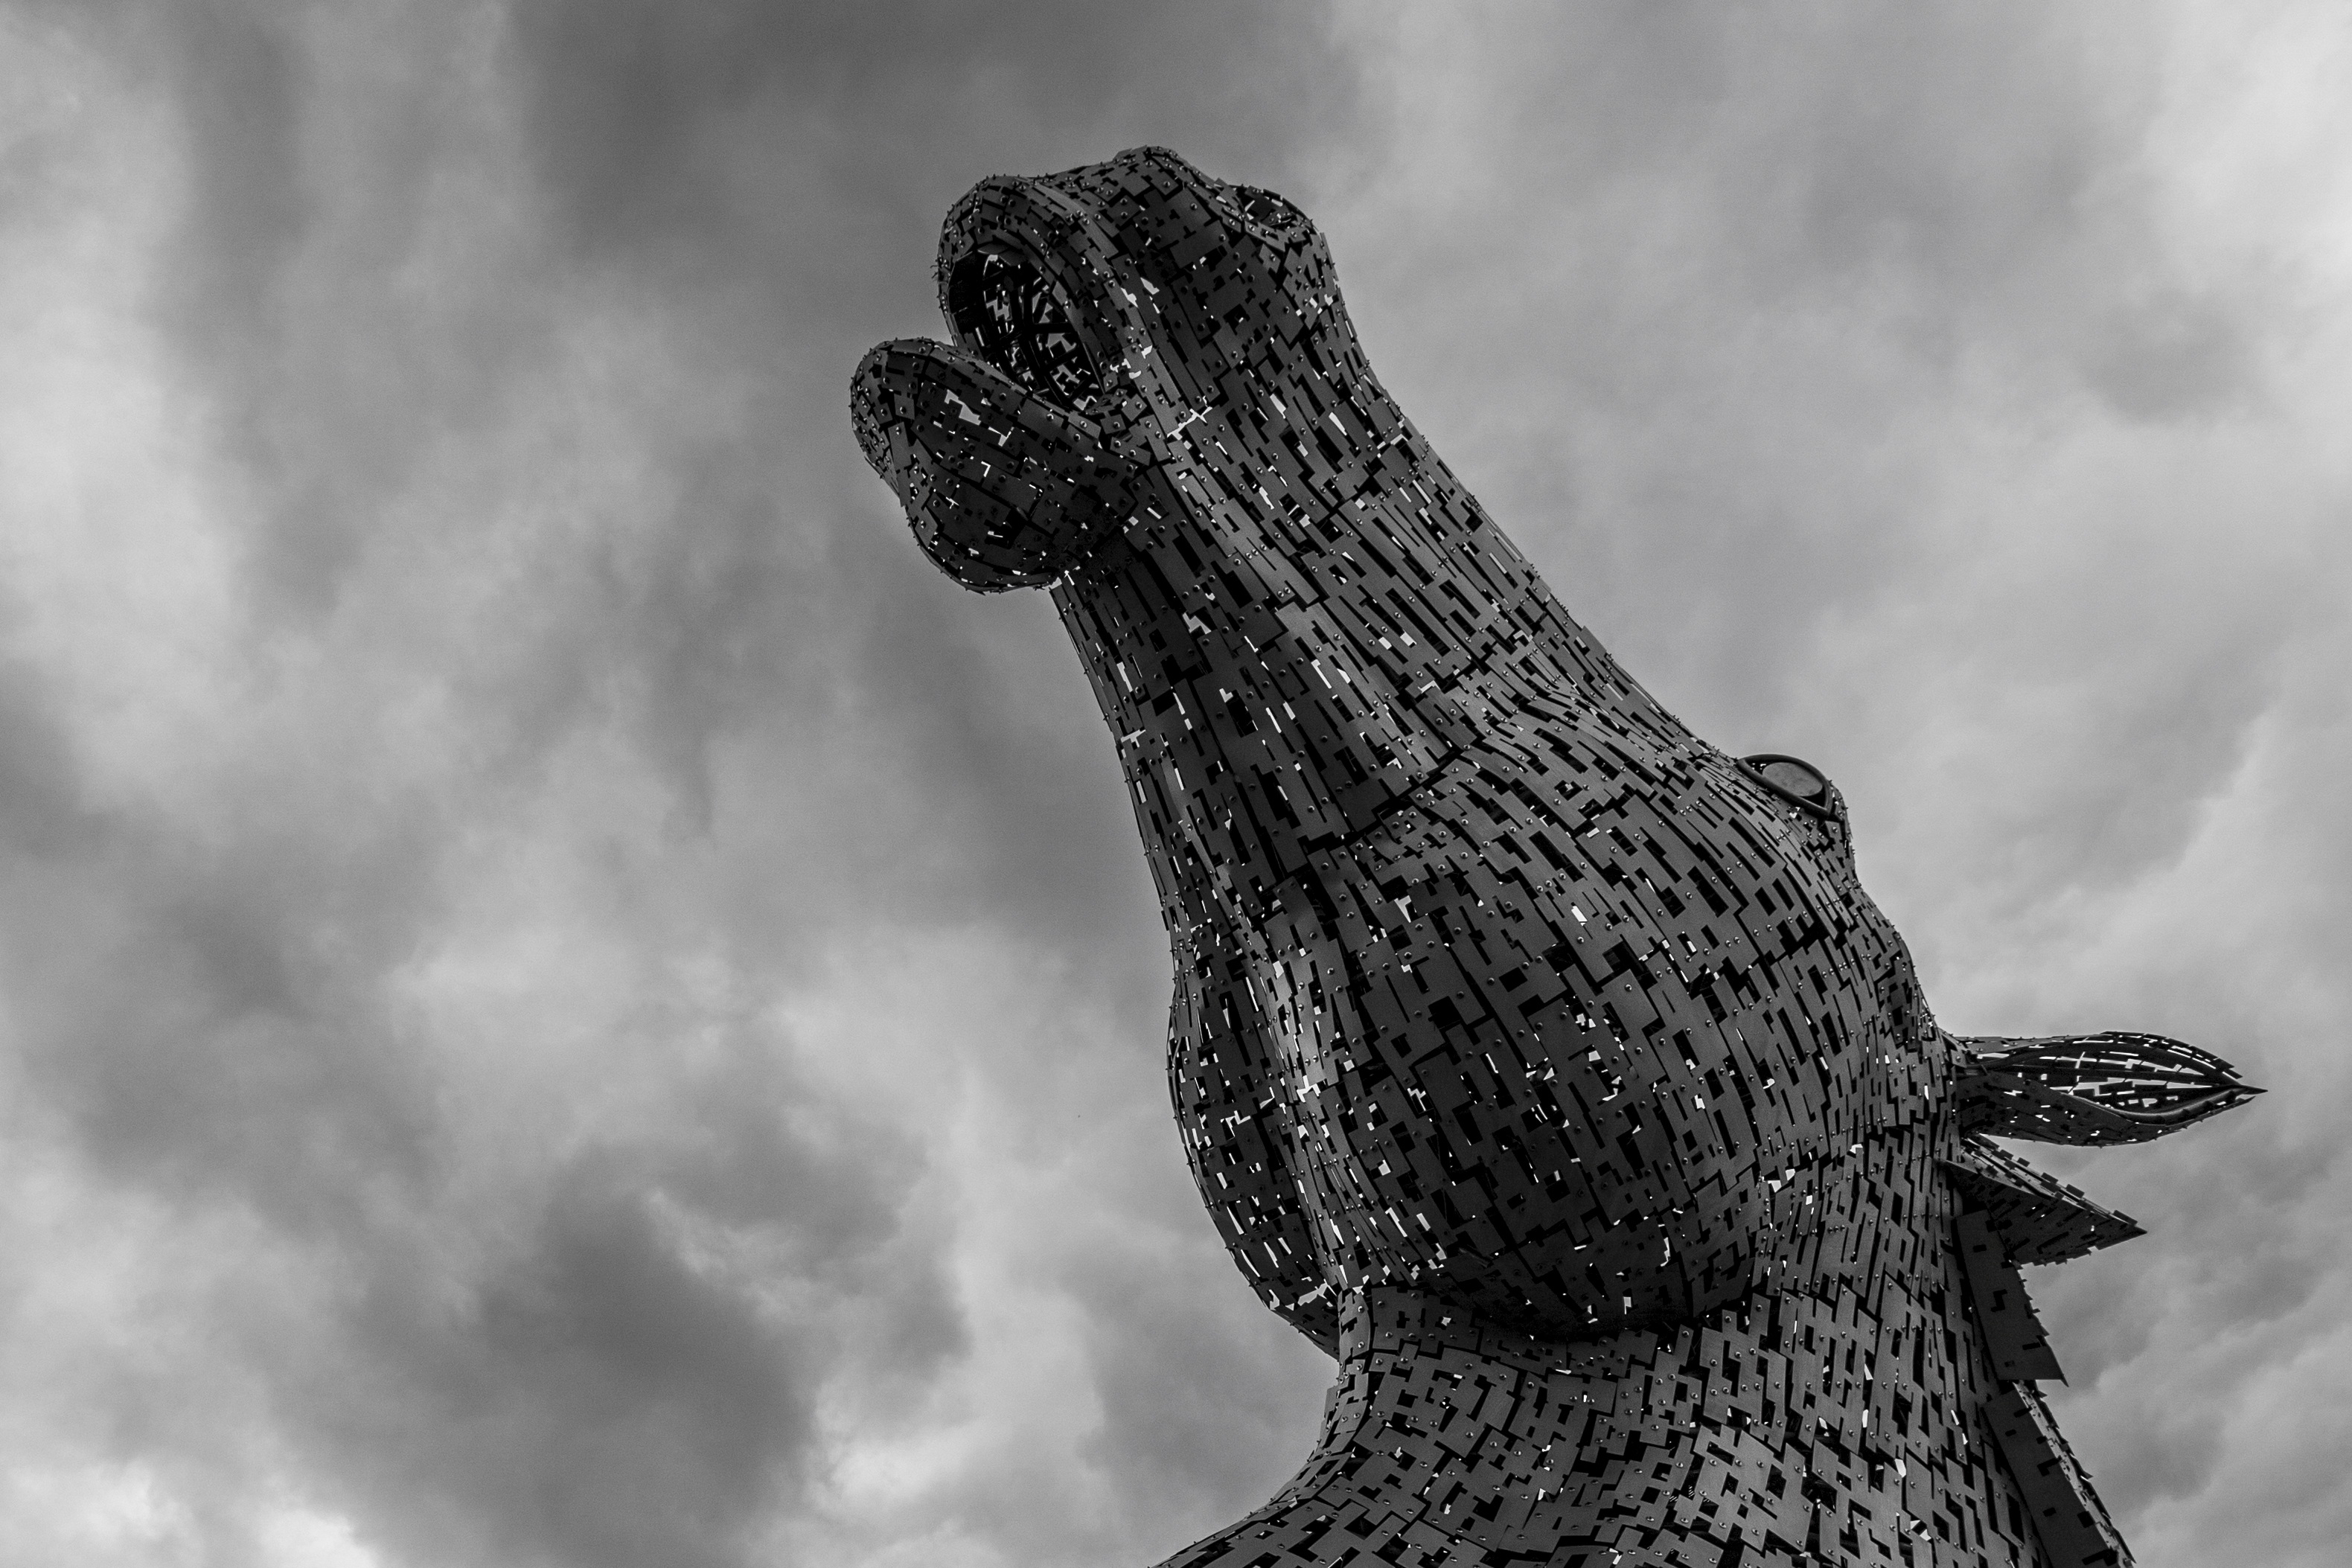
rock, snow, cloud, black and white, sky, white, monument, statue, horse, darkness, black, monochrome, equine, sculpture, art, temple, scotland, horse head, kelpies, monochrome photography